Histon

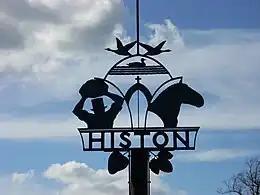
Village sign of Histon, showing Moses Carter at left carrying a boulder

Possibly the oldest surviving area of interest is Gun's Lane, which is named after a family who once lived in the lane. Today this is just a bridleway but it was for centuries the Cambridge to Ely causeway, which was the main road into the Fens and the Isle of Ely. The Iron Age ringfort that once stood at Arbury may well at one time have guarded one end of this road. During the Norman Conquest of England, William the Conqueror passed this way with his army as he chased a rebel Saxon, Hereward the Wake, into the Fens.